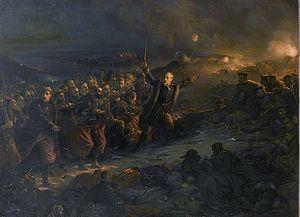
Attaque de la redoute de Selinghinsk par la brigade Monet, siège de Sébastopol, 24 février 1854 . Versailles, musée national du château et des Trianons.
Edme-Adolphe Fontaine, né le 8 mai 1814 à Noisy-le-Grand et mort le 3 juin 1883 à Versailles, était un peintre d'histoire et portraitiste français.
Le comte Adolphe de Monet est un général français.